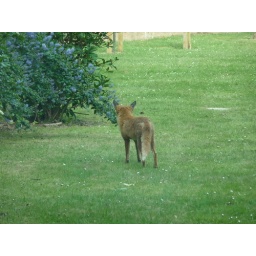
Watching the cars on the road above